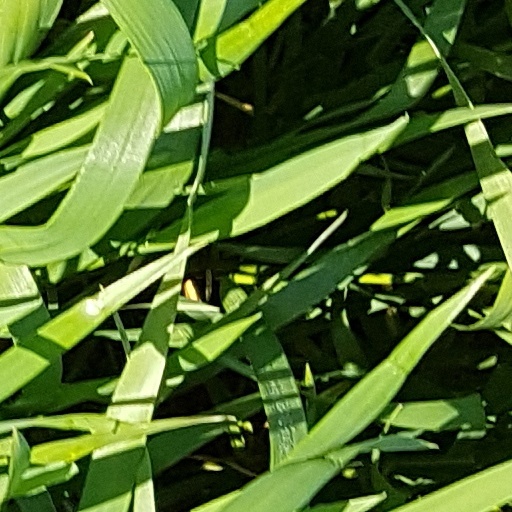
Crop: wheat